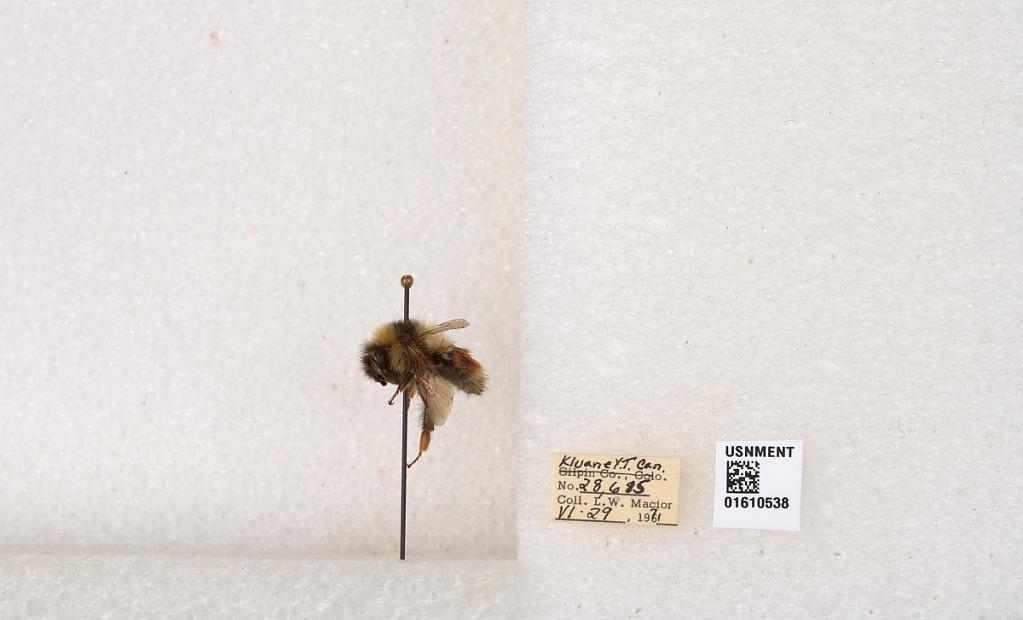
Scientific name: Bombus (Pyrobombus) sylvicola Kirby
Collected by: L. Macior
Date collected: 1971-6-29
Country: Canada
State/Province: Yukon Territory
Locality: Kluane National Park and Reserve
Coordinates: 60.7493, -139.504